Lower Basin Historic District

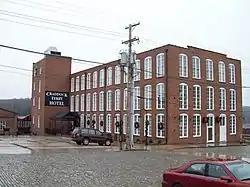
Craddock Terry Hotel, December 2008

The Lower Basin Historic District is a national historic district located in Lynchburg, Virginia. The district defines a commercial and industrial warehouse area located between the downtown commercial area to the south and the James River waterfront to the north. The district contains a variety of mostly late 19th- and early 20th-century, multi-story, brick warehouses and factories, two-to-three-story brick